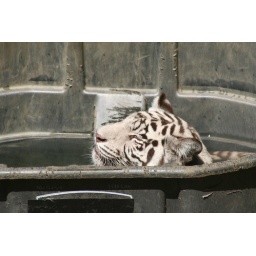
This white tiger climbed into a tub of water to soak and cool off in today's heat.